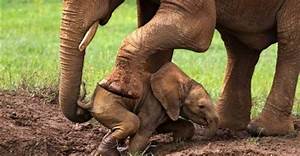
Label: elephant